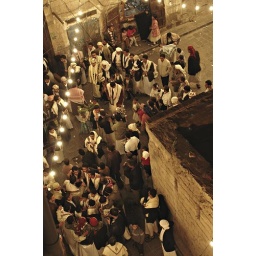
A wedding procession which I was invited to view from the roof terrace of the groom's house in Sana'a.